Leah Rachel Yoffie

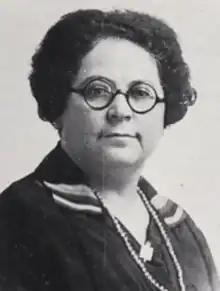
Leah Rachel Yoffie, from the 1927 yearbook of Washington University in St. Louis

Leah Rachel Clara Yoffie (April 15, 1883 – May 9, 1956) was an American writer, educator, and folklorist. She was a teacher in St. Louis, Missouri, earned a Ph.D. in English in her fifties, and published both poetry and folklore studies influenced by her Jewish immigrant experience.